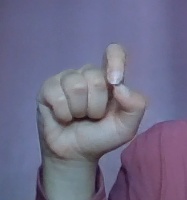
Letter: fa